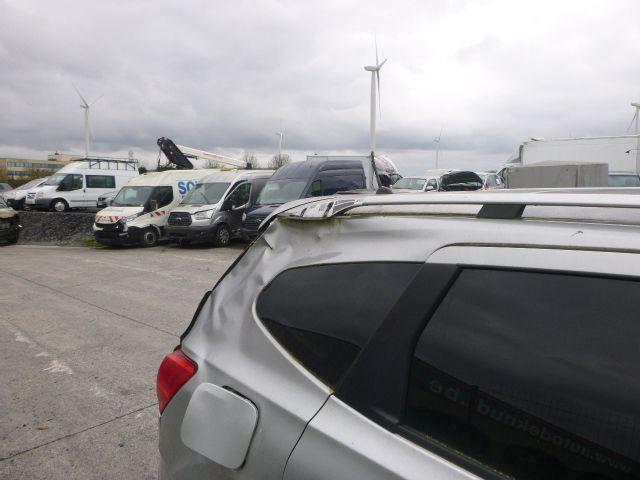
Aucun dommage détecté.
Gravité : aucun